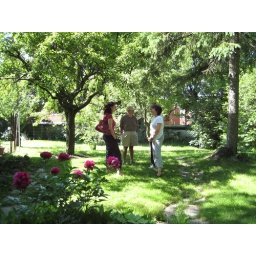
Eileen (on right) has 4 original fruit trees in her yard